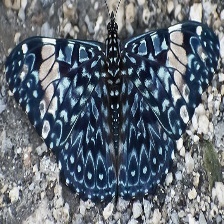
Species: RED CRACKER